Essen Stadtbahn

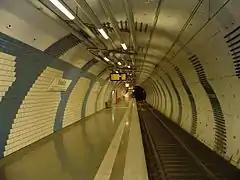
"Karlsplatz" station, built in 2001

The last major phase of construction to date was the northern extension, carried out in two stages. In 1998, the tunnel was finished from Universität Essen station to Altenessen station. Three years later, the section was opened to Karlsplatz and up the ramp to the surface station of II. Schichtstraße. U11 services ended at Karlsplatz, while U17 services continue to Gelsenkirchen, the above ground section north of Karlsplatz was upgraded up to 2001 on the route on an earlier metre-gauge tram line for standard gauge Stadtbahn operations. The Gelsenkirchen section of line U17 ended from 2001 to 2004 at Fischerstraße. Two extra stations in Gelsenkirchen, Schloss Horst and Buerer Straße, were taken into operation in 2004. From January 2010, line U11 operated to Gelsenkirchen Buerer Straße, replacing line U17, which now ran only as far as Berliner Platz. Line U18 was called a "shopping line" and continued to Karlsplatz station. Since September 2011, line U11 continues to Gelsenkirchen Buerer Straße and line U17 has replaced line U18 to Karlsplatz. Line U18 has run since September 2011 between Mülheim Hauptbahnhof and Berliner Platz in Essen.